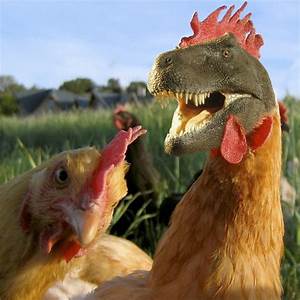
Label: chicken